Climate of Egypt

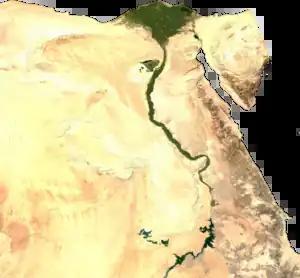
Satellite map

Egypt essentially has a hot desert climate (Köppen climate classification "BWh"). The climate is generally extremely dry all over the country except on the northern Mediterranean coast which receives rainfall in winter. In addition to rarity of rain, extreme heat during summer months is also a general climate feature of Egypt although daytime temperatures are more moderated along the northern coast.